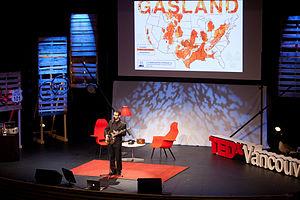
Josh Fox, né à Milanville en 1972, est un réalisateur, scénariste et militant écologiste américain, connu pour son documentaire Gasland nommé aux Oscars en 2010.